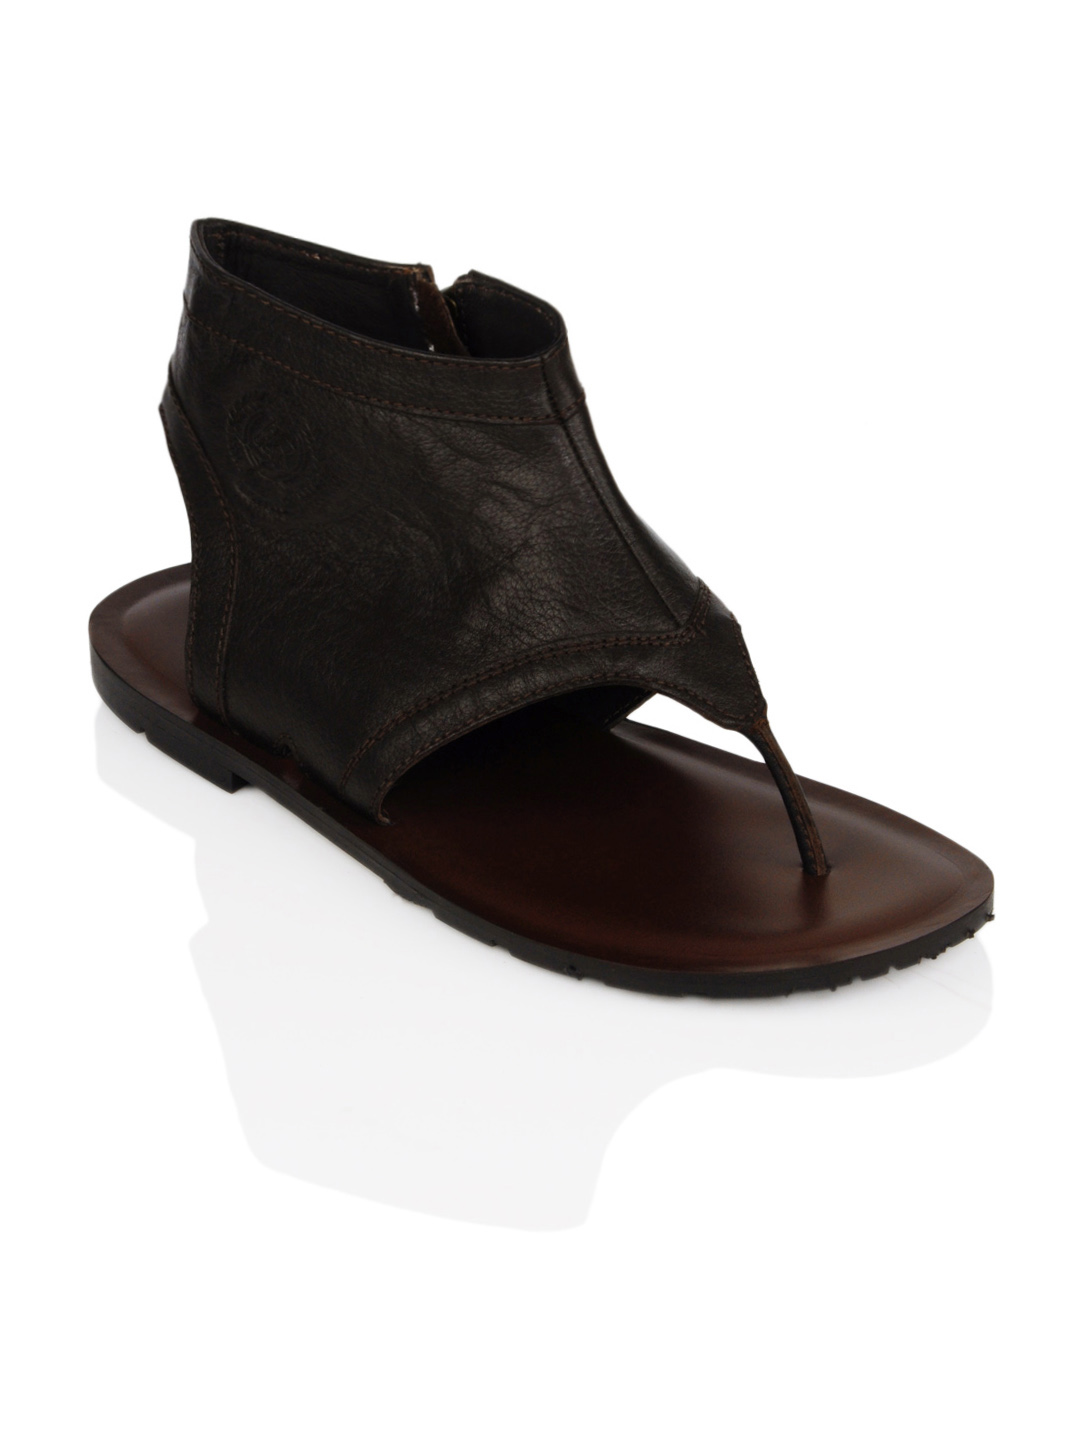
U.S. Polo Assn. Men Brown Sandals
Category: Footwear / Sandal / Sandals
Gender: Men
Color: Brown
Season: Summer 2012
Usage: Casual